Wind power in South Dakota

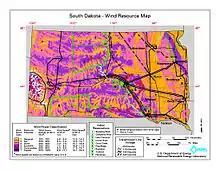
Wind resource map of South Dakota

The state of South Dakota is a leader in the U.S. in wind power generation with over 30% of the state's electricity generation coming from wind in 2017. In 2016, South Dakota had 583 turbines with a total capacity of 977 megawatts (MW) of wind generation capacity. In 2019, the capacity increased to 1525 MW.